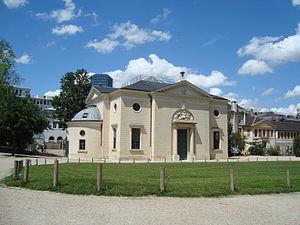
L'hôtel de Magny, au Jardin des plantes, à Paris, en France, est un ancien hôtel particulier qui abrite les bureaux de l'administration centrale du Muséum national d'histoire naturelle. Il abrite également les salons d'honneur de la Direction du Muséum, le centre de tri postal de l'établissement et une grande maquette du Jardin des plantes à l'orée du XIXᵉ siècle.
Le Muséum national d'histoire naturelle est un établissement français d'enseignement, de recherche et de diffusion de la culture scientifique naturaliste. Fondé en 1793 en continuité du Jardin royal des plantes médicinales créé en 1626, c'est l'un des plus anciens établissements mondiaux de ce type. Il est doté du statut de grand établissement et placé sous la double tutelle administrative des ministères de l'Enseignement supérieur et de la Recherche et de l'Environnement. Son siège est le jardin des plantes de Paris mais il comporte d'autres sites, aussi bien à Paris qu'en différents lieux de France. Le Muséum dispose d'un personnel d'environ 2 200 membres dont 500 chercheurs. Depuis la réforme de 2014, il est dirigé par un président, assisté de directeurs-généraux délégués.
Edme Verniquet, né à Châtillon-sur-Seine le 10 octobre 1727, et mort à Paris le 24 novembre 1804, est un architecte français.